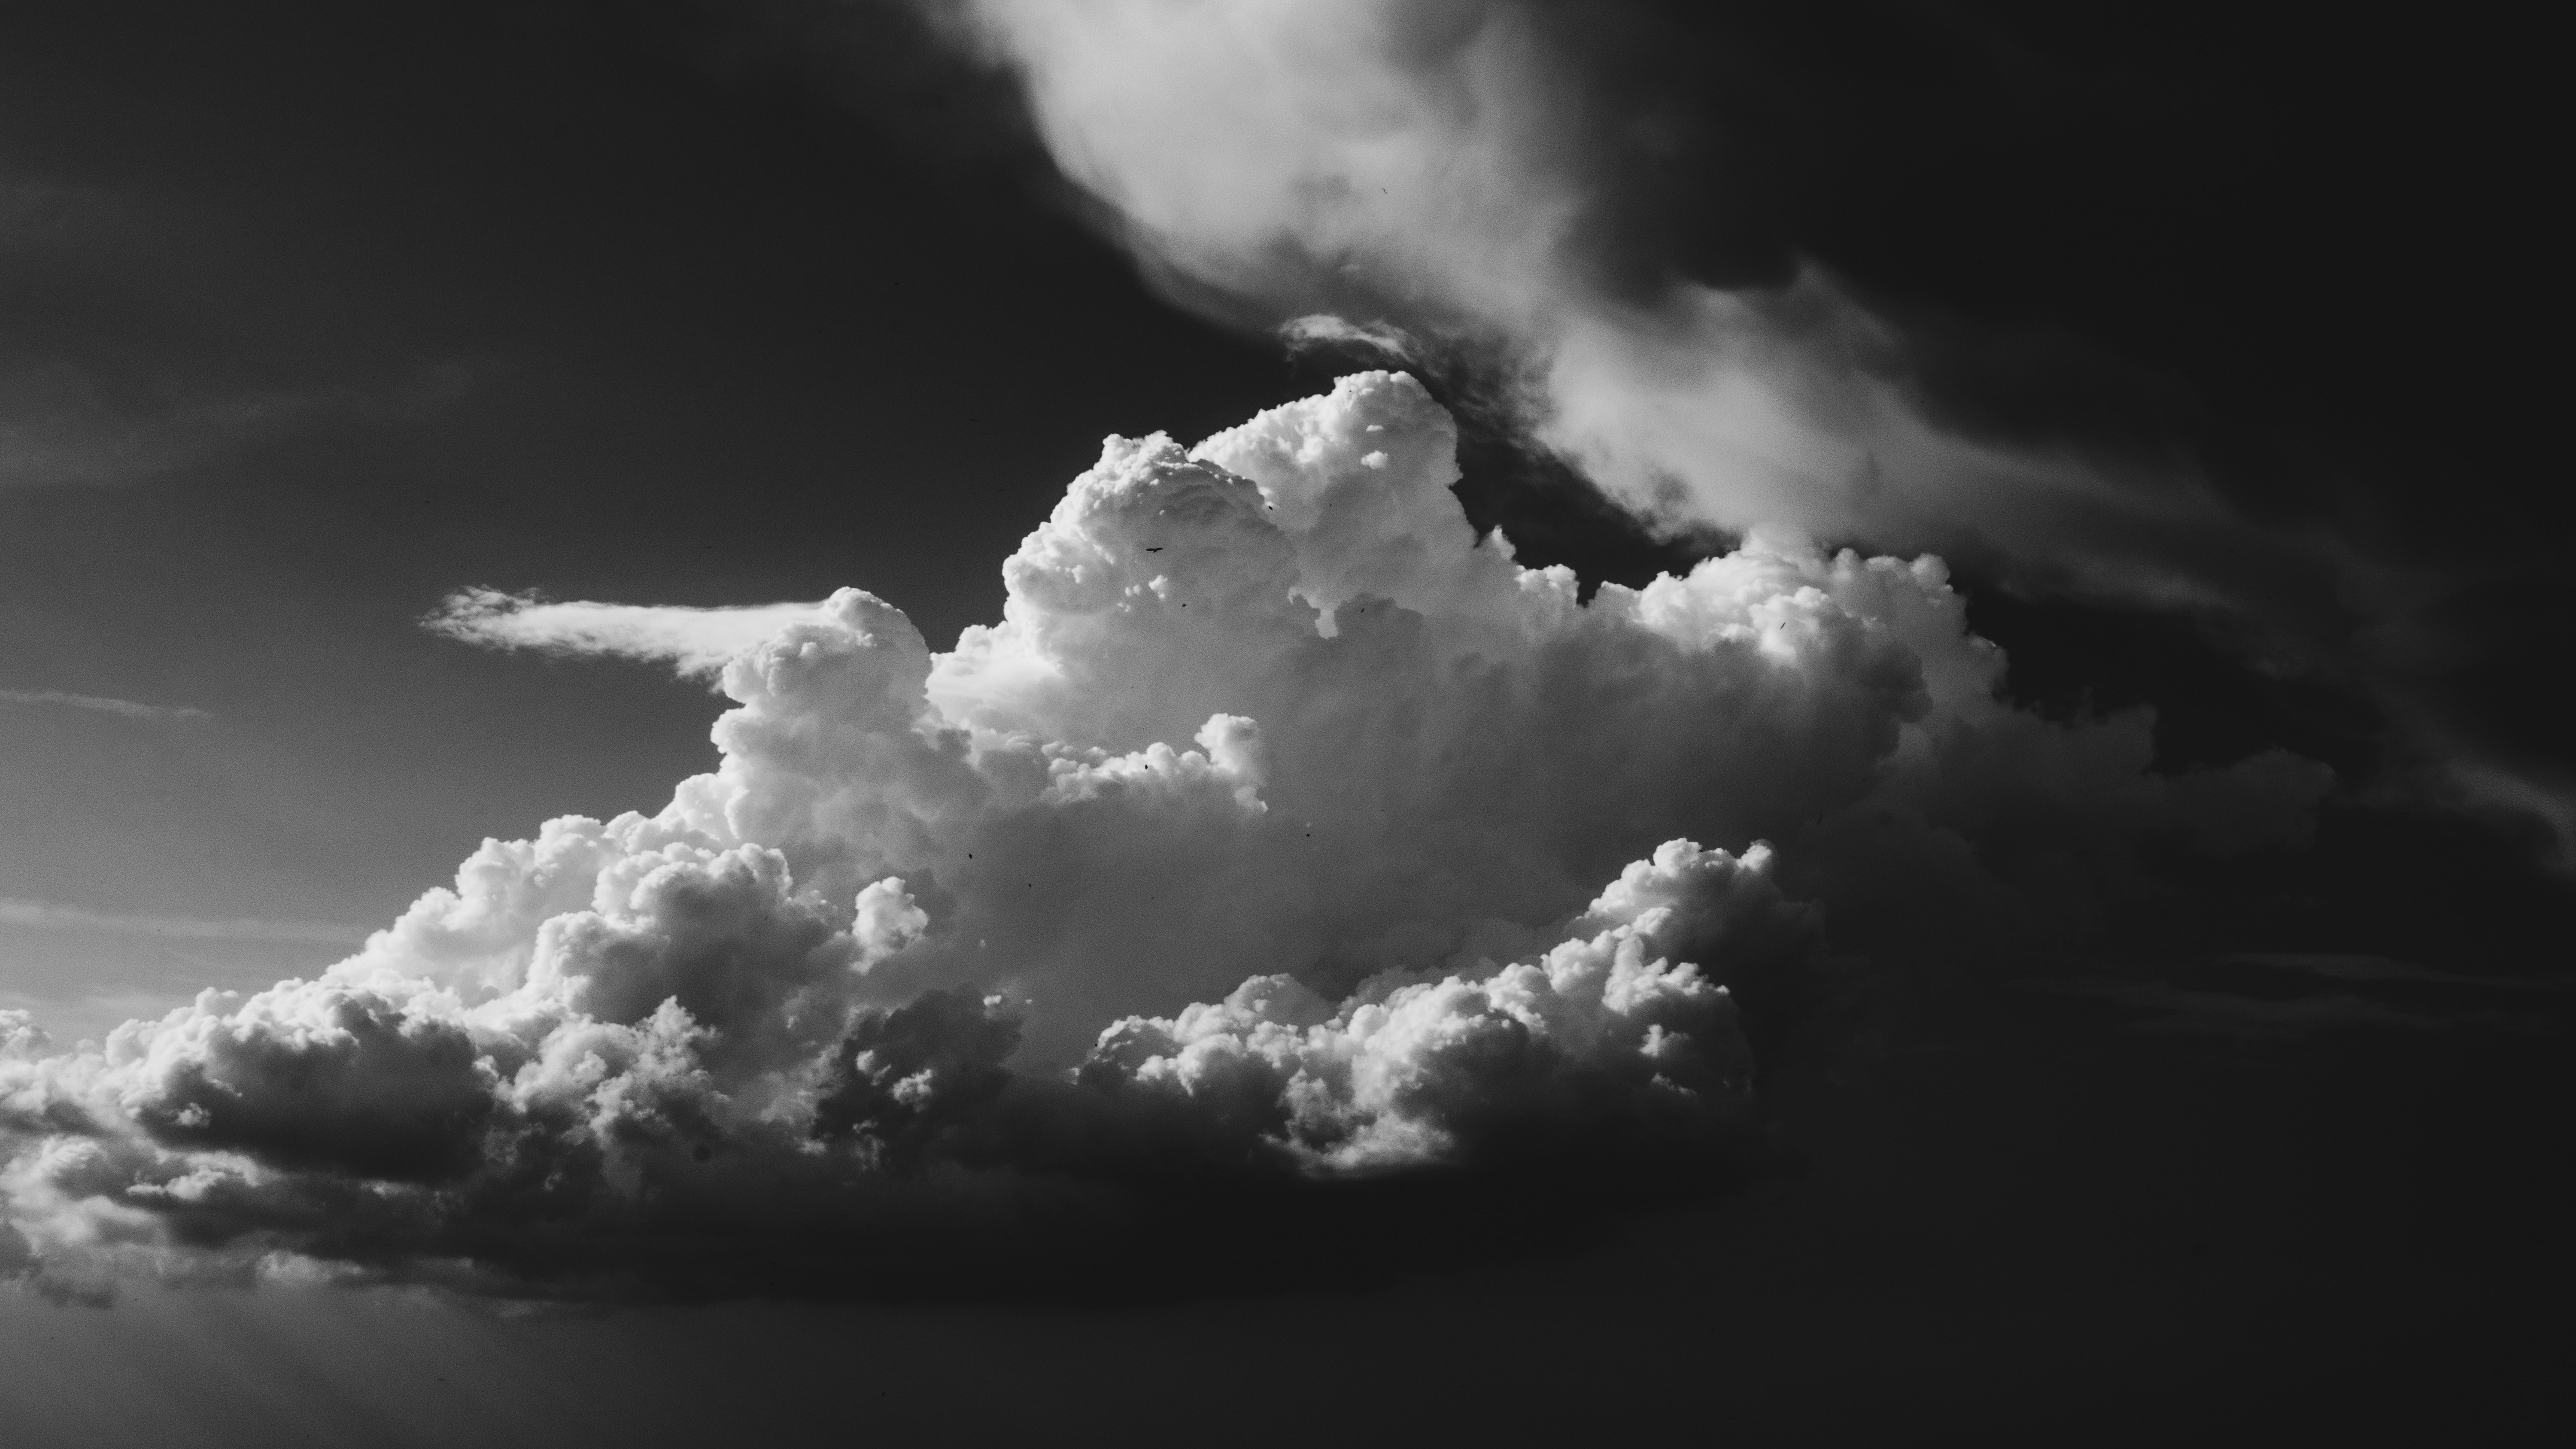
cloud, black and white, sky, atmosphere, weather, cumulus, darkness, monochrome, thunder, thunderstorm, meteorological phenomenon, monochrome photography, atmosphere of earth, geological phenomenon